Guitar Concerto (Villa-Lobos)

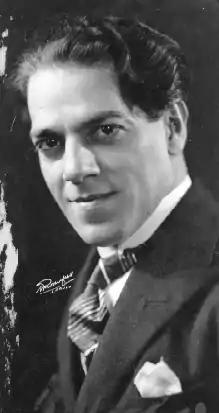
Heitor Villa-Lobos c. 1922

The Guitar Concerto, W501 (piano reduction: W502), is a work for solo guitar and small orchestra written by the Brazilian composer Heitor Villa-Lobos in Rio de Janeiro in 1951. A performance lasts about 18 minutes.